Norwegian National Road 41

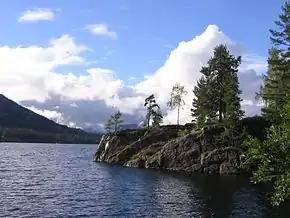
By Telemarksveien along lake Nisser

Norwegian National Road 41 ("Rv 41"; also known as the "Telemarksveien") is a Norwegian national road that runs through Telemark and Agder counties in Norway. The road runs between the village of Brunkeberg in Kviteseid municipality in Telemark county in the north and Timenes in Hånes in the city of Kristiansand in Agder county in the south. The long road connects to the European route E134 highway in the north and to the European route E18 highway in the south. The road runs for in Agder county and in Telemark county. The southern half of the road runs along the river Tovdalselva and the lake Herefossfjorden, and it is located in a fault zone called the "Kristiansand-Porsgrunn grabenen".